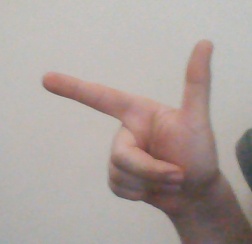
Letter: yaa